Metronom (film)

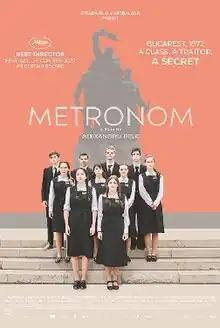
Theatrical release poster

Metronom is a 2022 drama film written and directed by Alexandru Belc in his directorial debut. Starring Mara Bugarin and Servan Lazarovici accompanied by Vlad Ivanov, Mihai Călin, Andreea Bibiri, Alina Brezunțeanu and Mara Vicol. It had its world premiere on May 24, 2022, at the 75th Cannes Film Festival where it competed for the Un Certain Regard and won Best Director.